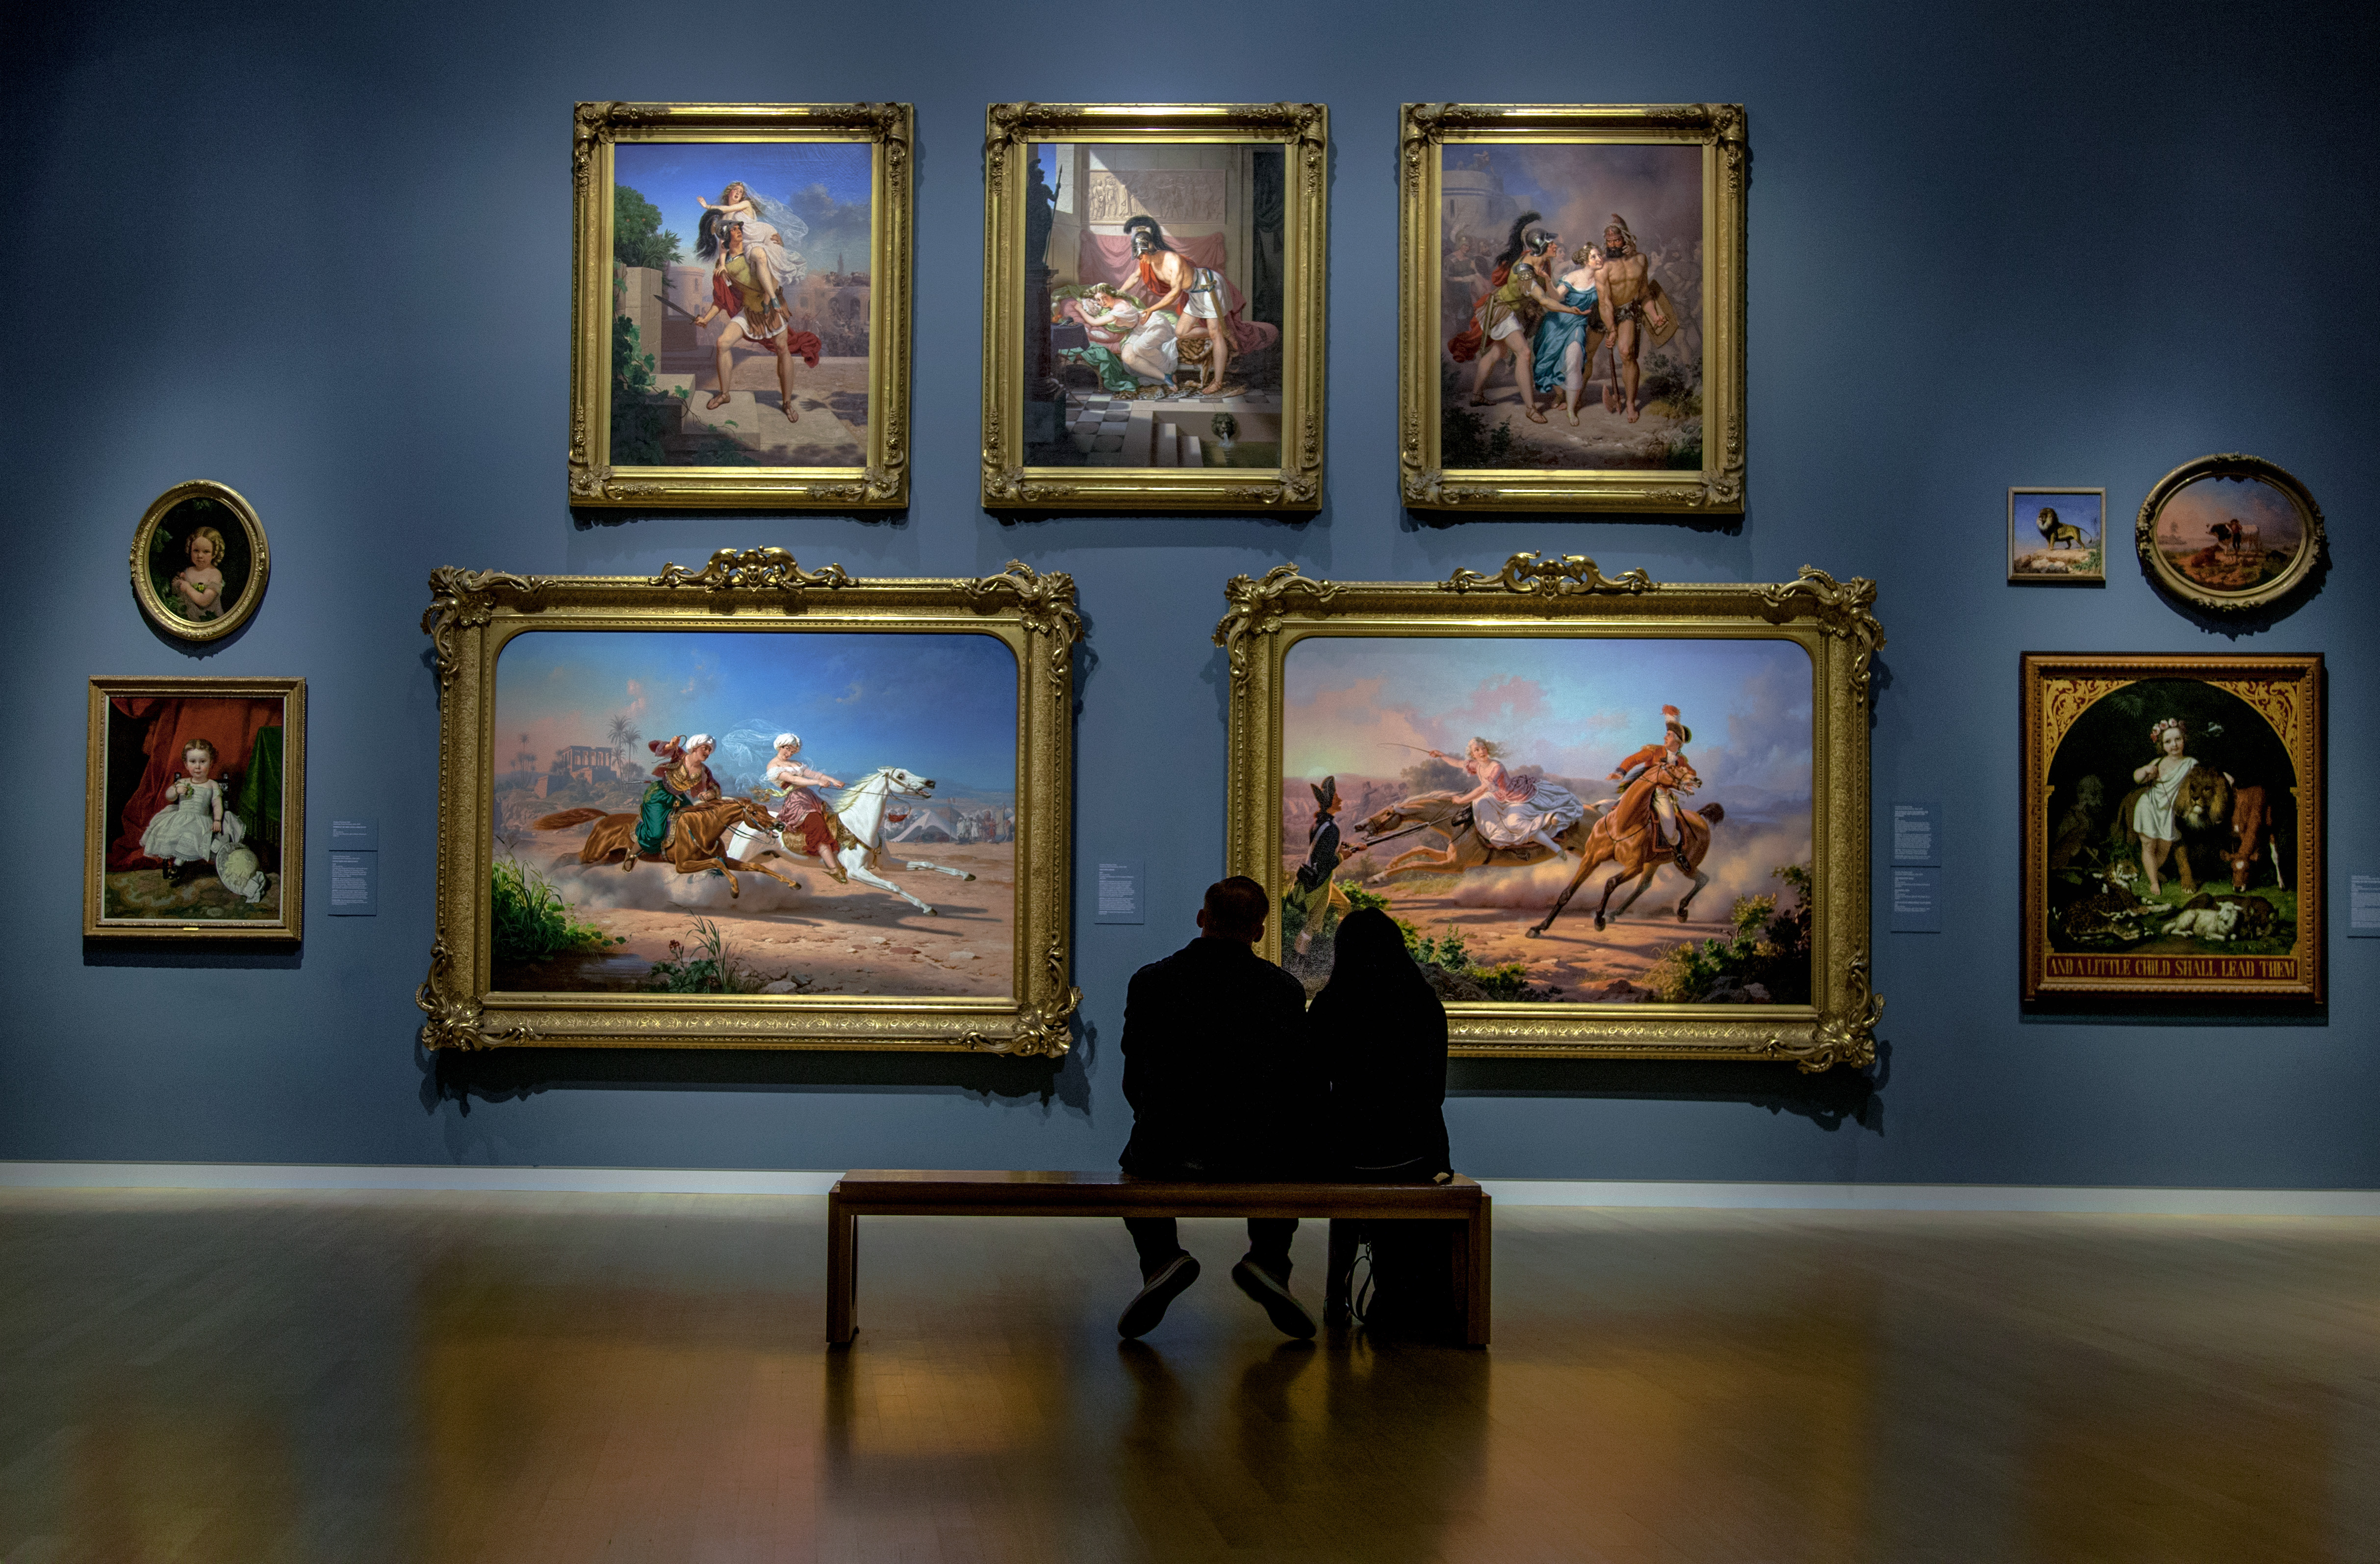
people, bench, museum, couple, painting, art, paintings, tourist attraction, exhibition, crocker, modern art, art gallery, art exhibition